Einar Lindqvist

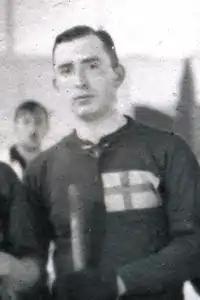
Lindqvist at the 1920 Olympics.

Einar Laurentius "Linkan" Lindqvist (31 May 1895 – 26 April 1972) was a Swedish ice hockey and bandy player. He competed in the 1920 Summer Olympics. He died in Uppsala, Sweden. In 1920 he was a member of the Swedish ice hockey team which finished fourth in the Summer Olympics tournament. He played all six matches and scored three goals.